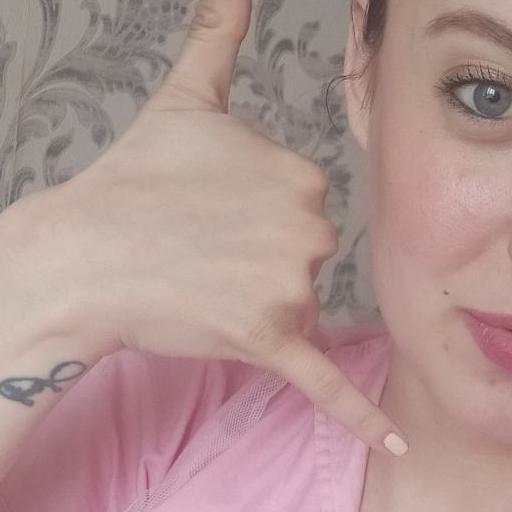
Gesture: call